Trung Nguyên

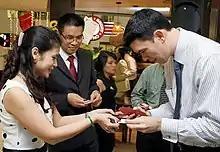
Mme. Le Hoang Diep Thao at a Trung Nguyen coffee event

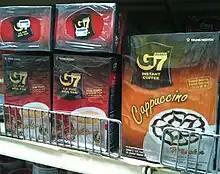
Boxes of Trung Nguyên's "G7"-brand instant coffee

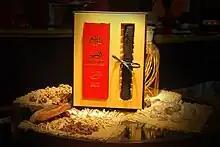
Weasel Coffee of Trung Nguyên

Trung Nguyên is known as an important producer and distributor of kopi luwak (Vietnamese: cà phê chồn), weasel coffee Trung Nguyen, also known as civet coffee, both natural and simulated. Kopi luwak, widely noted as the most expensive coffee in the world, is coffee made from the beans of coffee berries which have been eaten by the Asian Palm Civet ("Paradoxurus hermaphroditus") and other related civets, then passed through its digestive tract. After gathering, thorough washing, sun drying, light roasting, and brewing, these beans yield an aromatic coffee with much less bitterness.